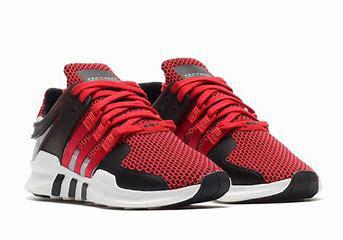
Brand: Adidas
Model: EQT Support Adv